Manhattan Theatre

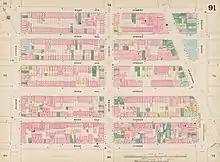
The Standard Theatre, on a map published in 1890

During its first two decades of existence, the theatre played host to many of the finest plays and works of musical theatre of the times, including several of the authorized American premieres of the Gilbert and Sullivan operas in the 1880s, often starring Geraldine Ulmar, Fred Billington, George Thorne and Courtice Pounds. Other notable performers on its stage in these years included Marie Fedor, Emily Stevens and Tyrone Power, Sr. Gilbert and Sullivan's "Patience" was the theatre's biggest money spinner of the 1880s, running for 177 performances in 1881–82 and earning $100,000. "Charlie's Aunt" opened at the theatre in 1893.